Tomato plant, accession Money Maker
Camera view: horizontal (90 deg, fisheye); turntable rotation: 180 degrees
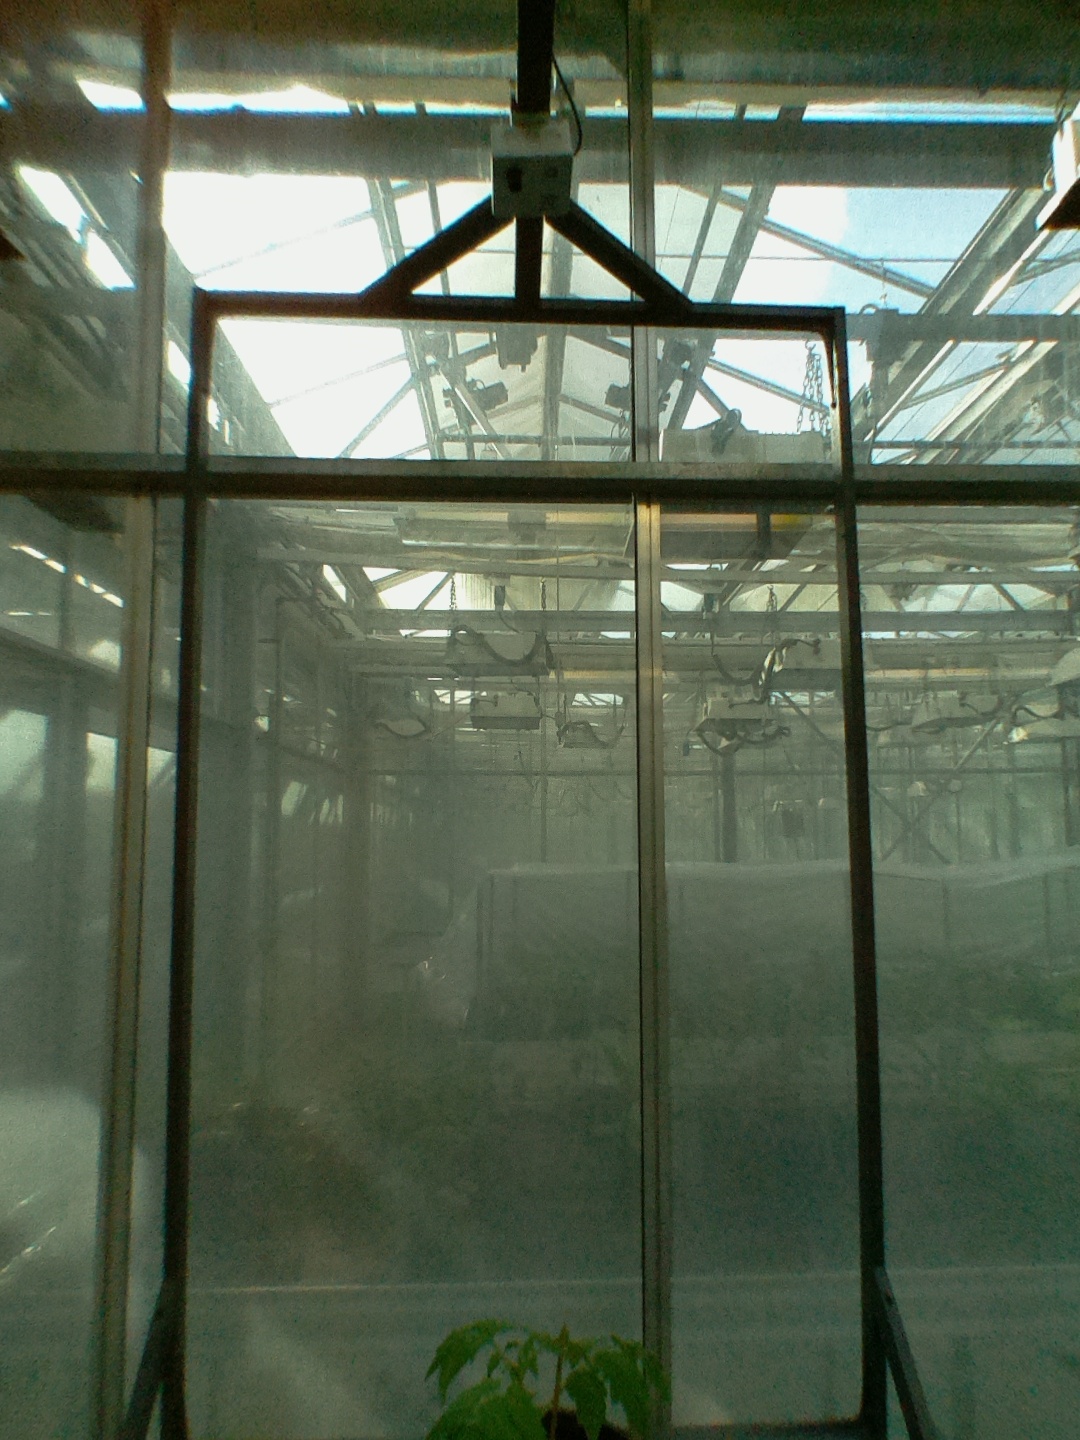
BBCH growth stage 13: 6 of true leaves visible